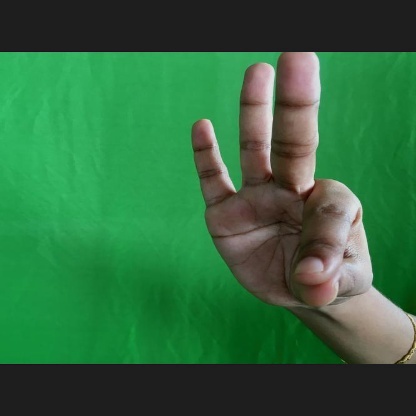
Mudra: Hamsasyam